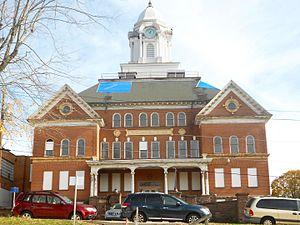
Weatherly est un borough situé à l'ouest de la partie centrale du comté de Carbon, en Pennsylvanie, aux États-Unis. En 2010, il comptait une population de 2 525 habitants. Il est incorporé en 1863.